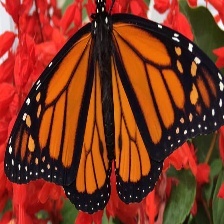
Species: MONARCH
Butterfly family (ImageNet category): monarch